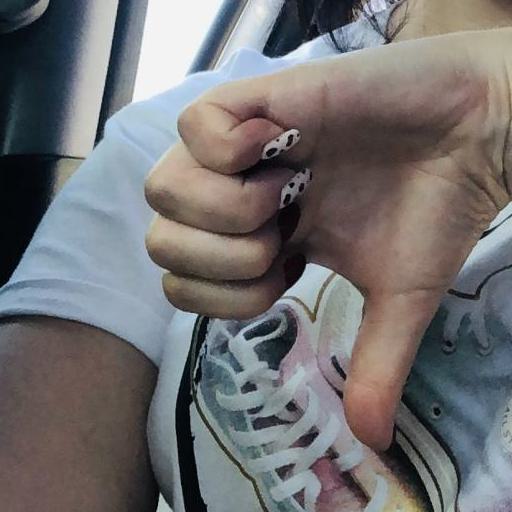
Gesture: dislike